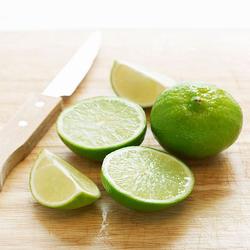
Label: Lemon